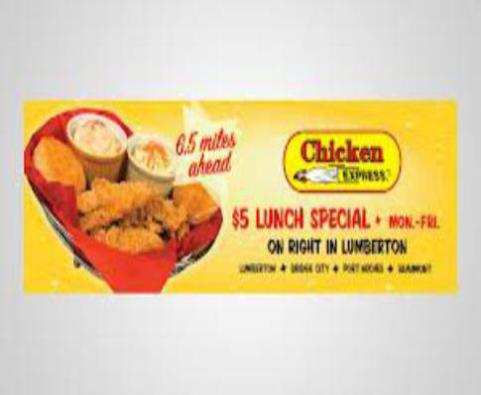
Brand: chicken express
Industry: Food